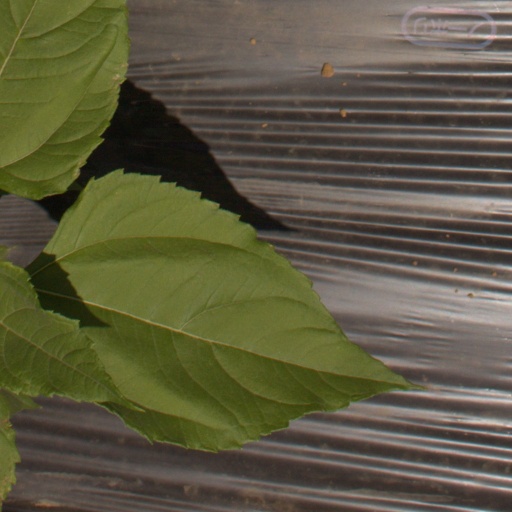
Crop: Jerusalem artichoke